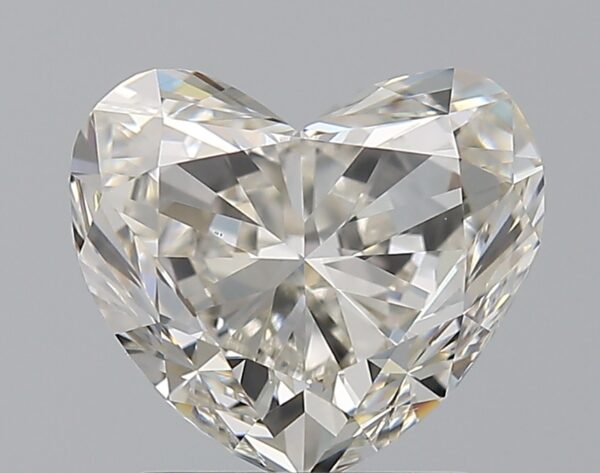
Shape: heart
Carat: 2.01
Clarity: VS1
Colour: J
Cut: GD
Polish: VG
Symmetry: VG
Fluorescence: N
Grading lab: GIA
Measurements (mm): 7.27 x 8.34 x 4.82